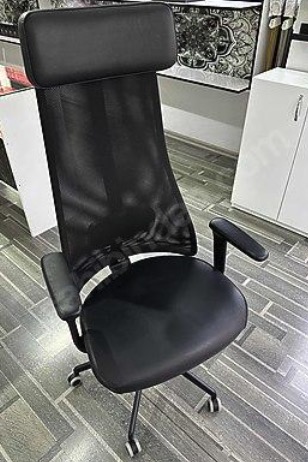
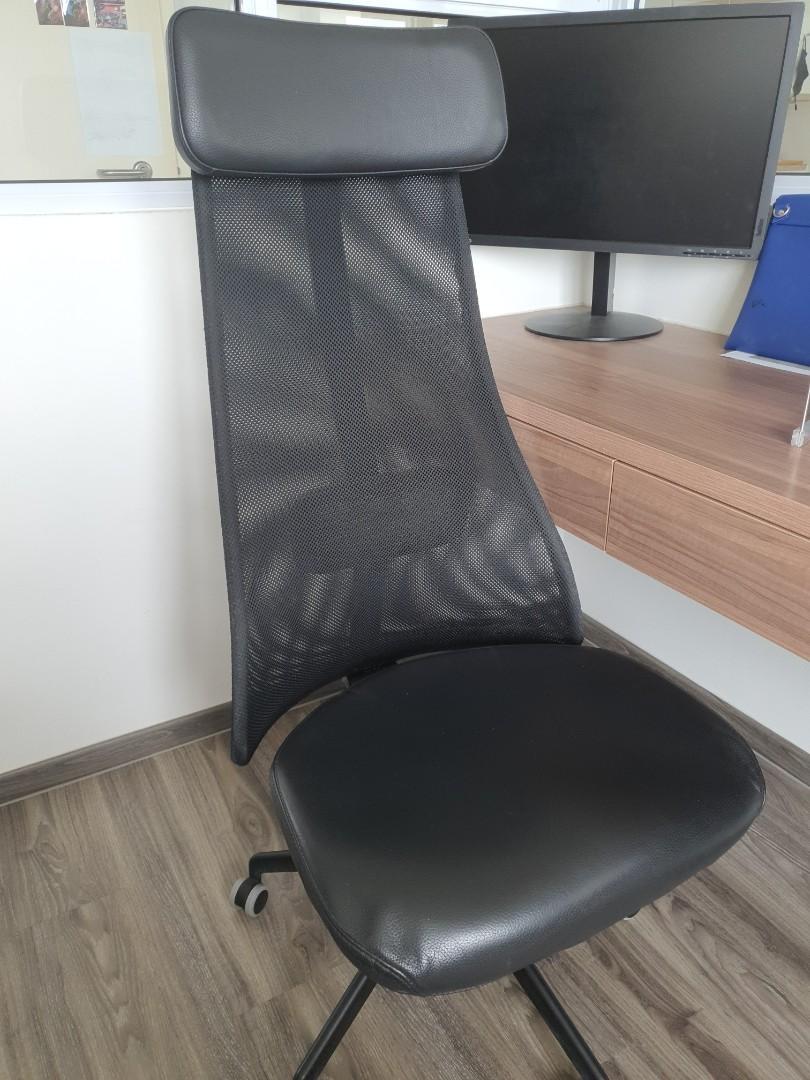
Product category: items_chair
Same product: yes